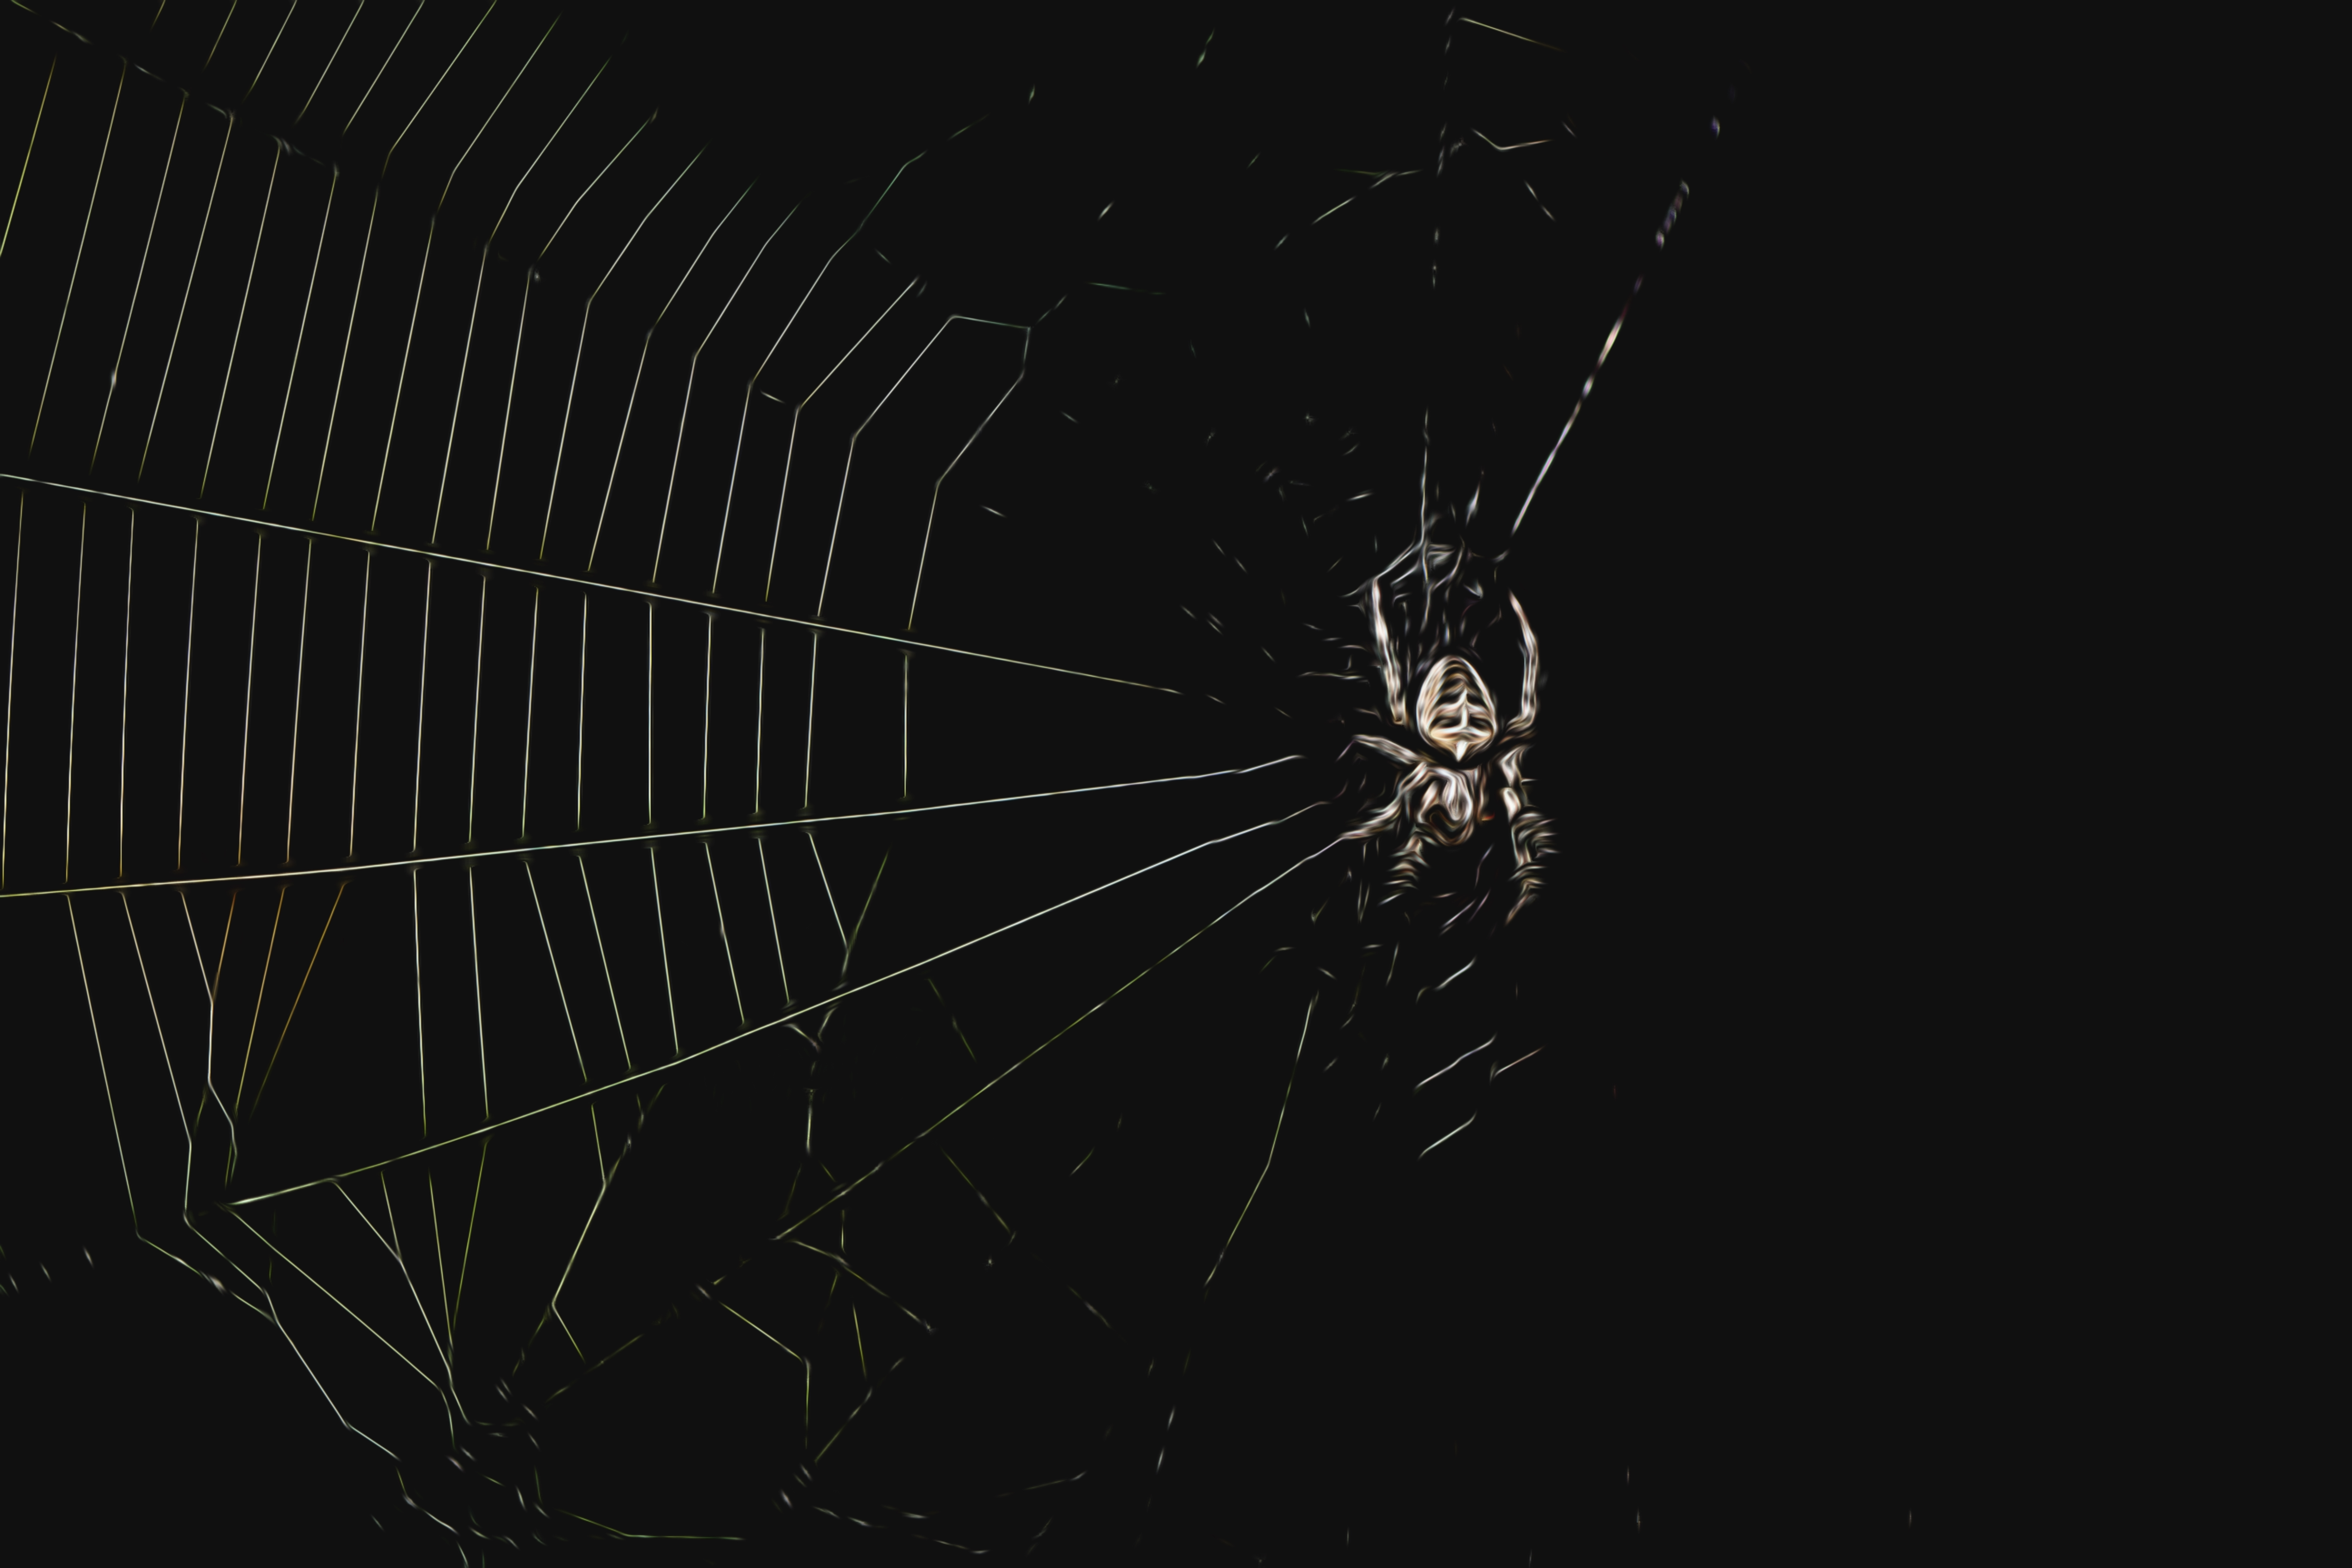
wing, black and white, web, line, darkness, garden, monochrome, material, invertebrate, spider web, spider, outdoors, uk, nightphotography, canon7d, symmetry, arachnid, hss, sliderssunday, nikkvalentine, peterborough, topazglow, macro photography, arthropod, monochrome photography